Identity document

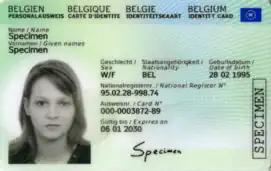

In Vietnam, all citizens above 14 years old must possess an "Identification card" provided by the local authority, and must be reissued when the citizens' years of age reach 25, 40 and 60. Children from 6 to under 14 years old can request if needed. Formerly a "people's ID document" was used.